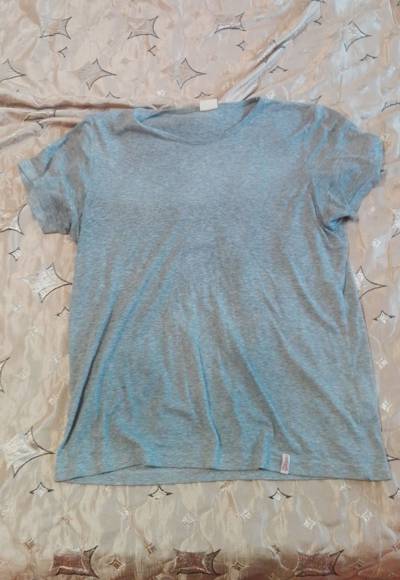
Waste category: clothes